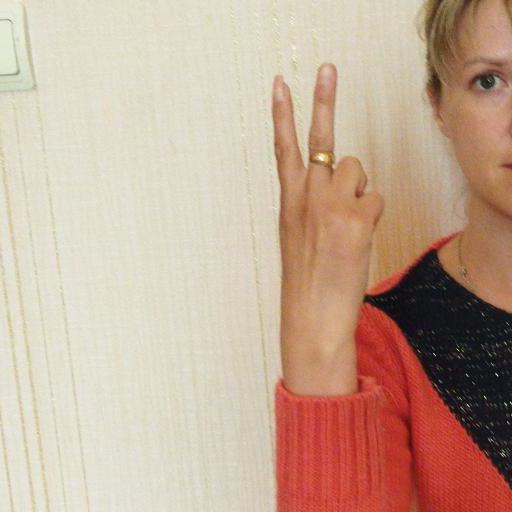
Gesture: peace_inverted